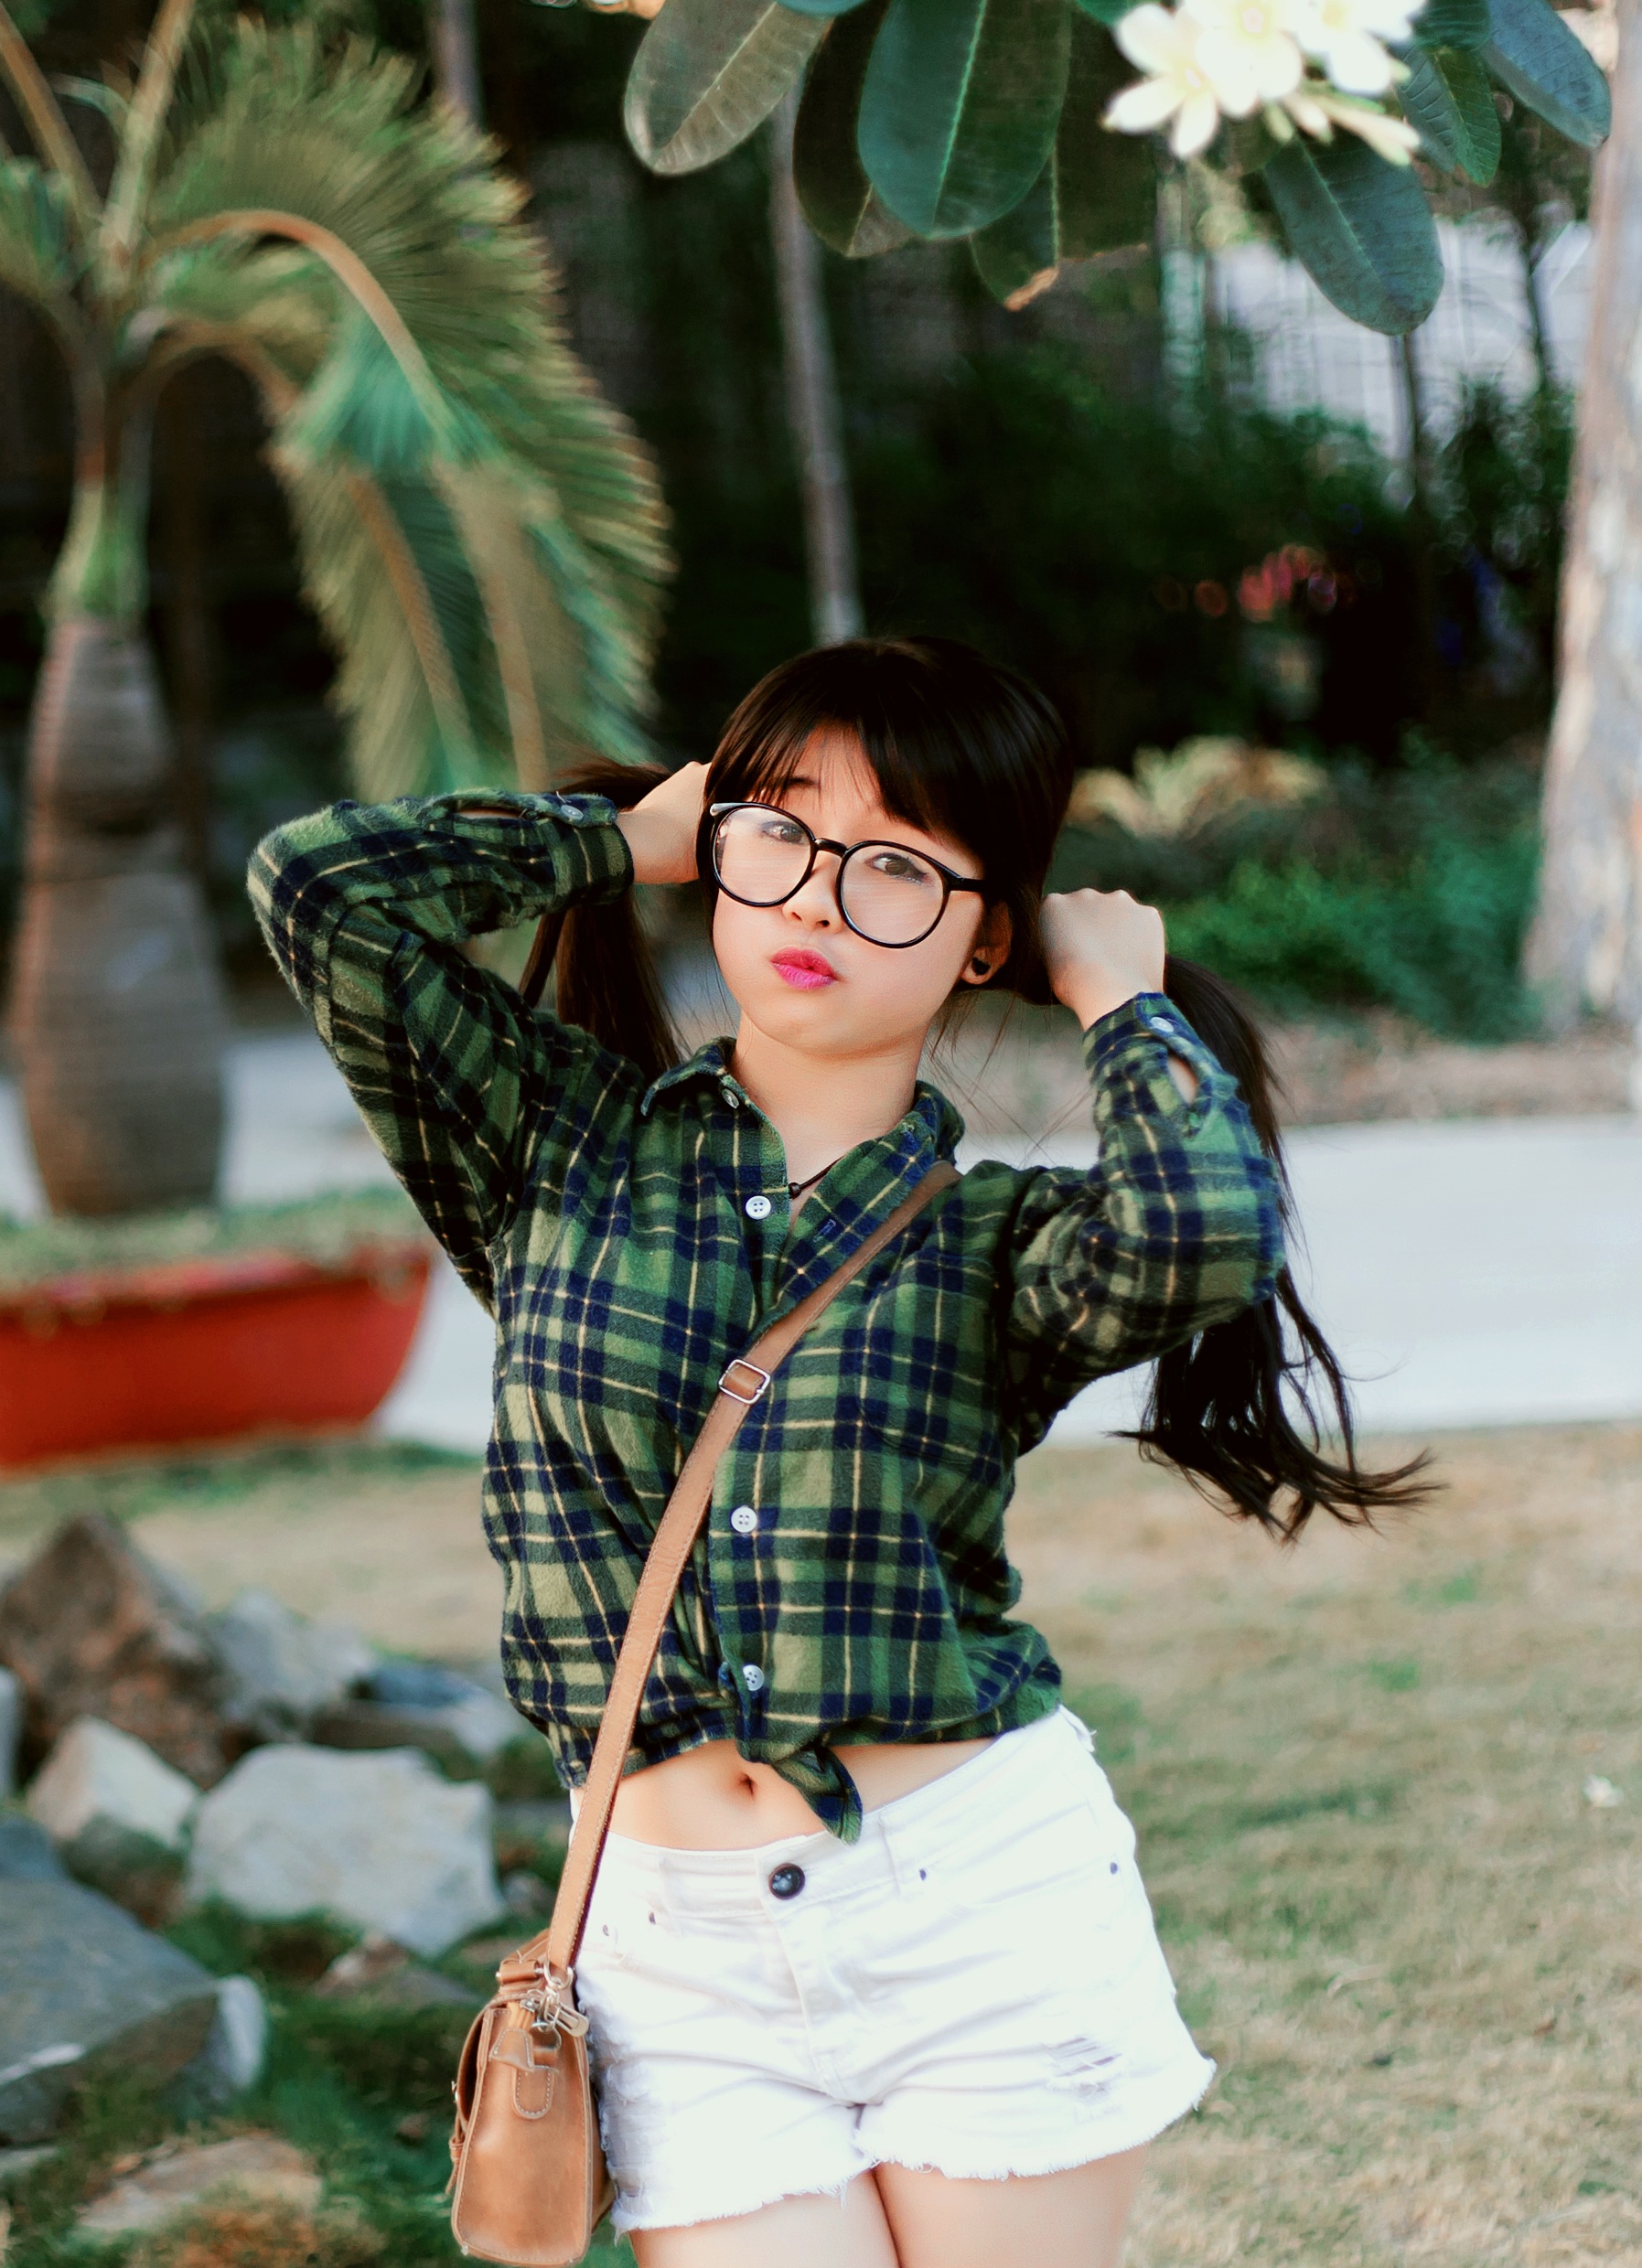
girl, photography, pattern, portrait, model, young, spring, green, fashion, angel, fun, background, women, glasses, picture, photograph, beauty, vietnam, the beauty, abdomen, photo shoot, beautiful eyes, nice picture, vietnam tourism, people of vietnam, portrait photography